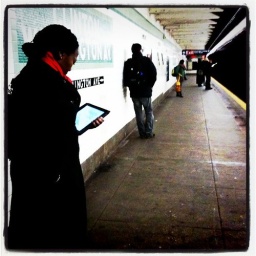
Apparently even black people aren't afraid to use their ipads openly in Clinton hill subway station